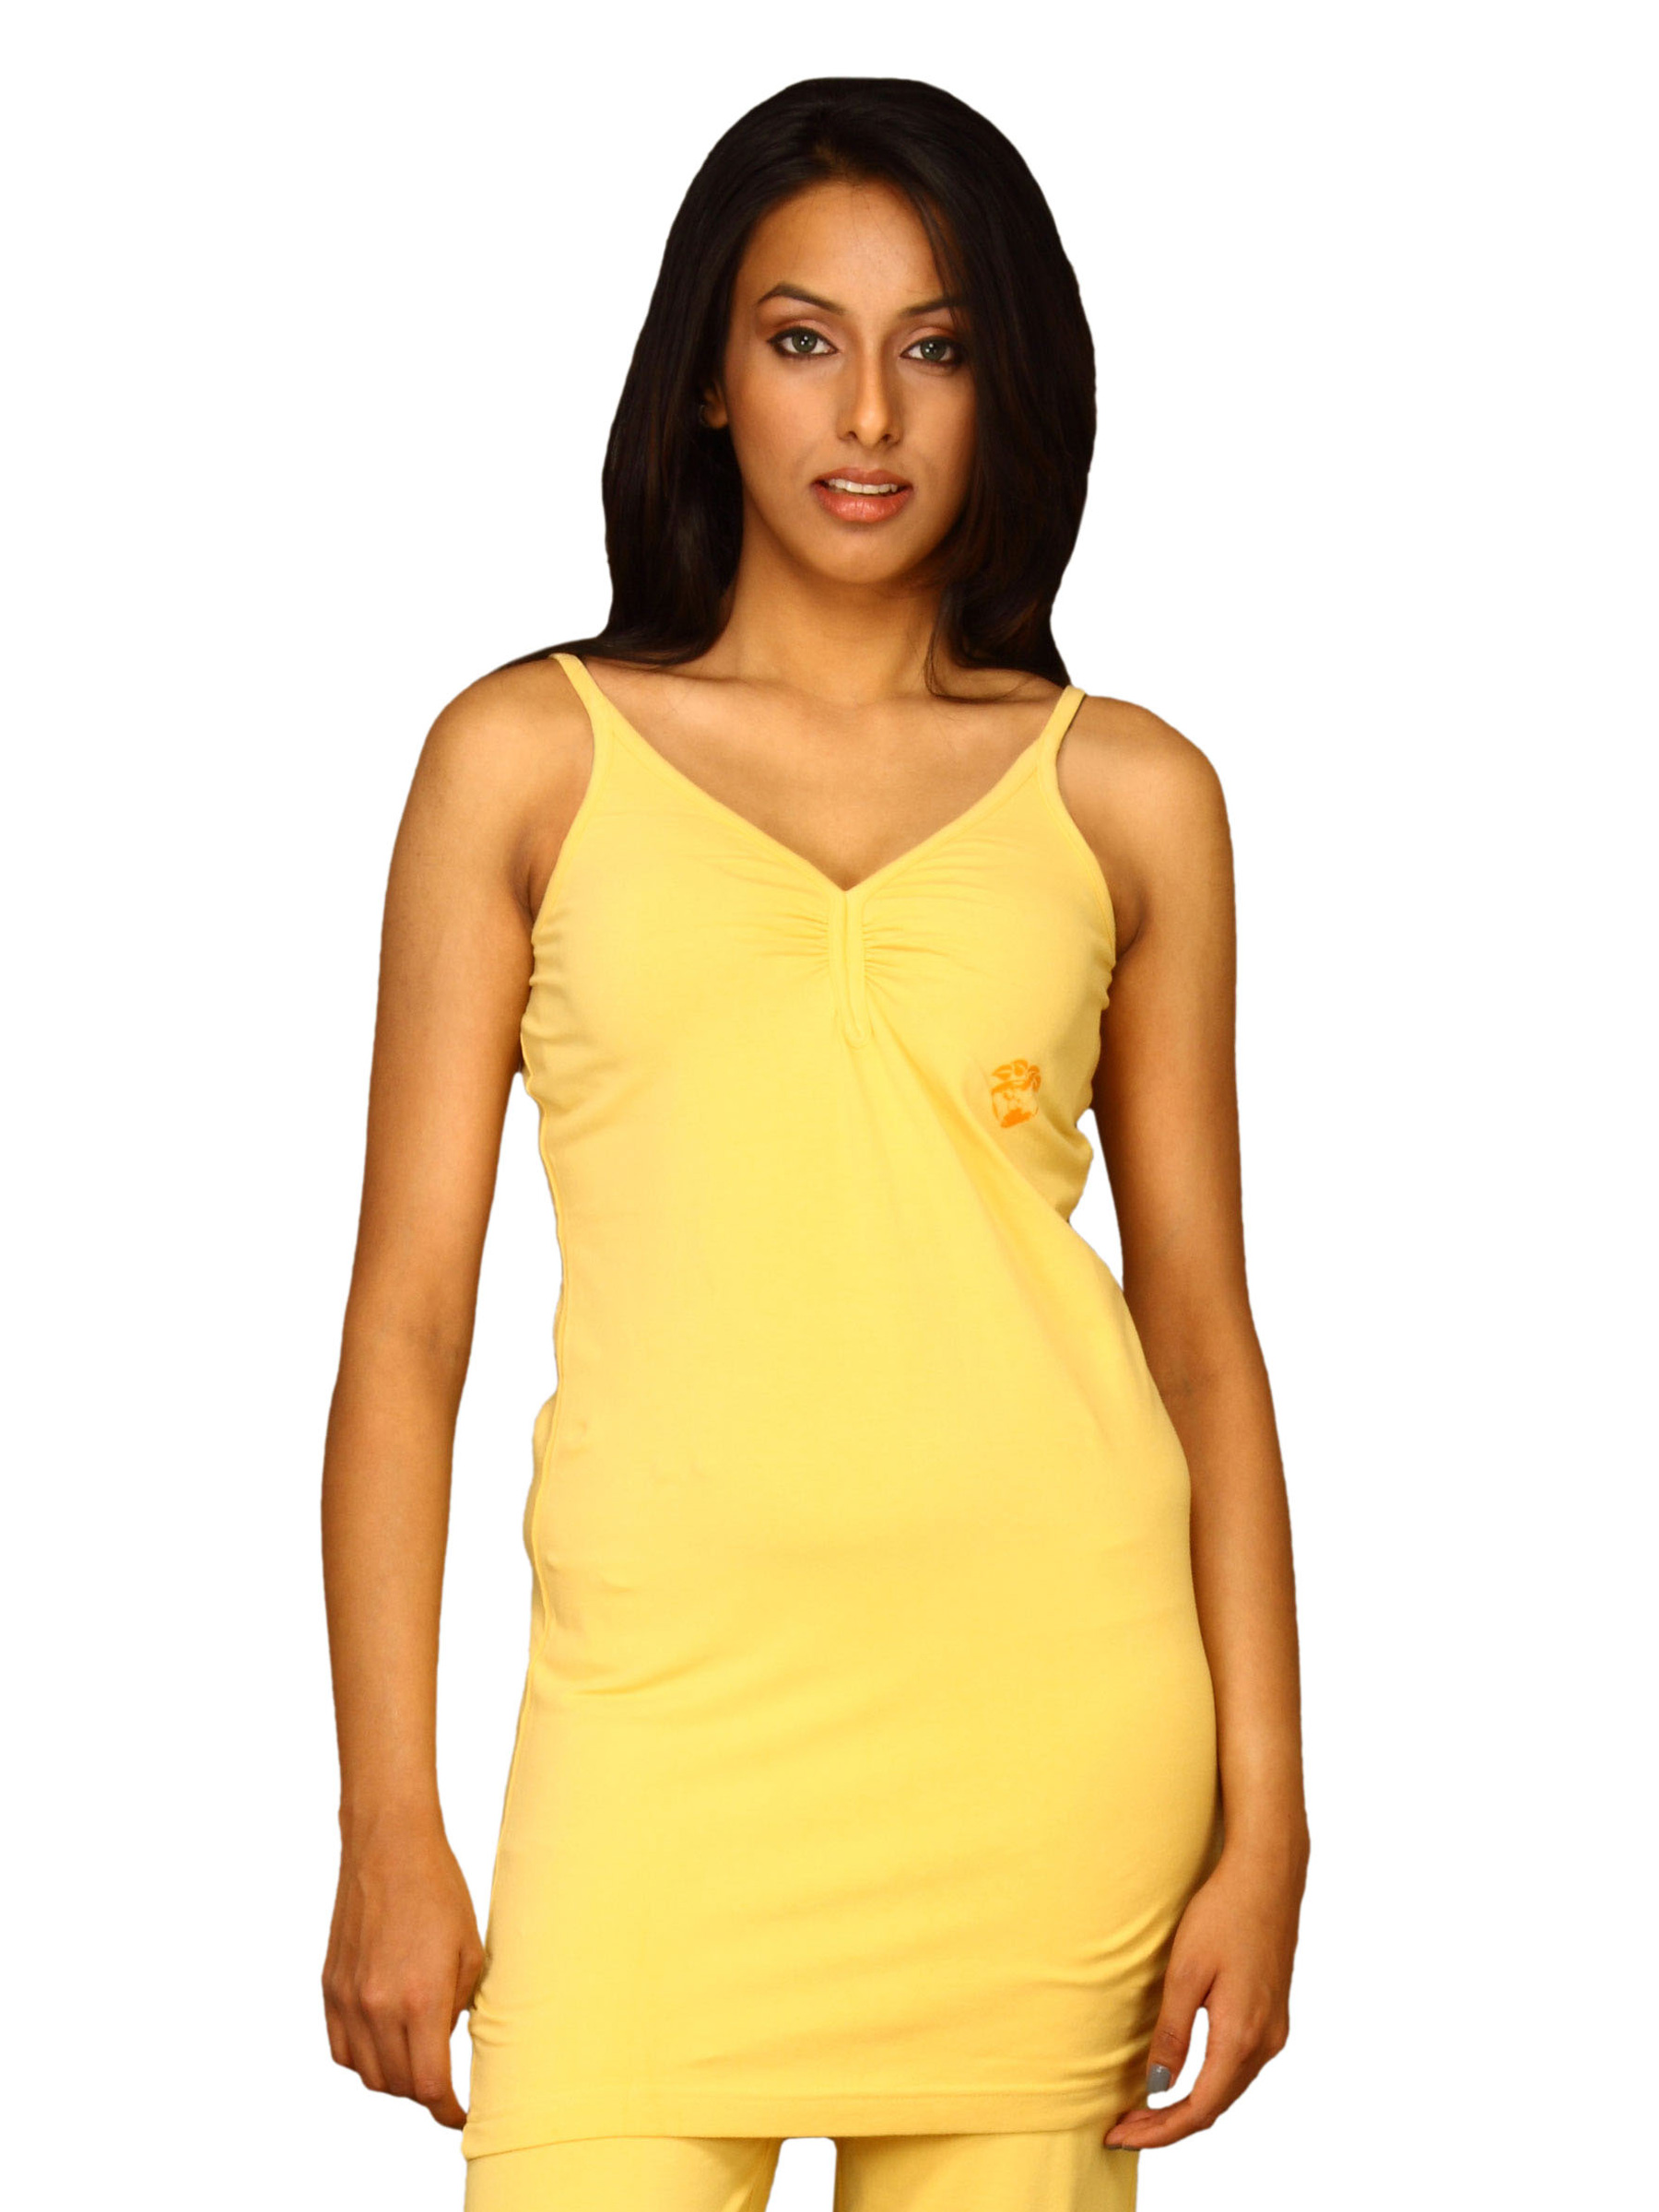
DUSG Women Rishikesh Organic Wheat Top
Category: Apparel / Topwear / Tops
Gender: Women
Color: Yellow
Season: Fall 2010
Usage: Casual